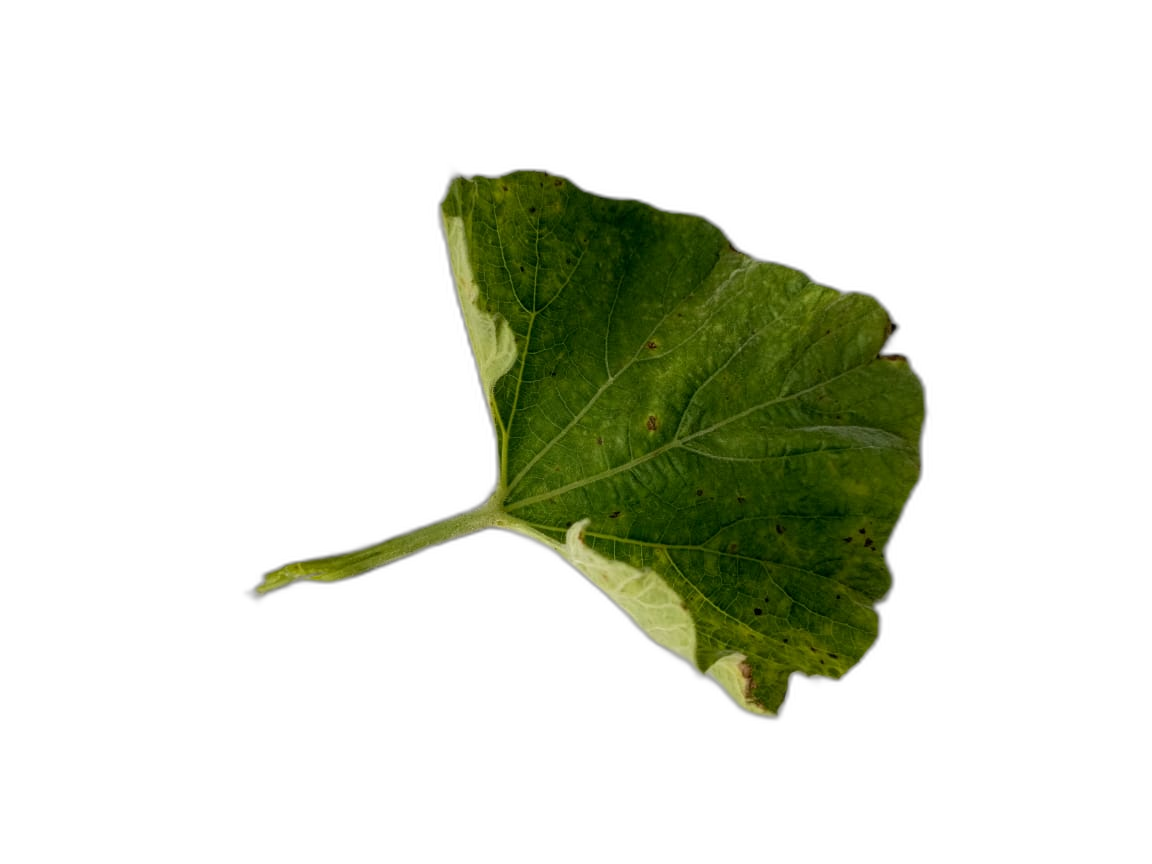
Crop: Bottle Gourd
Label: Mosaic_Virus